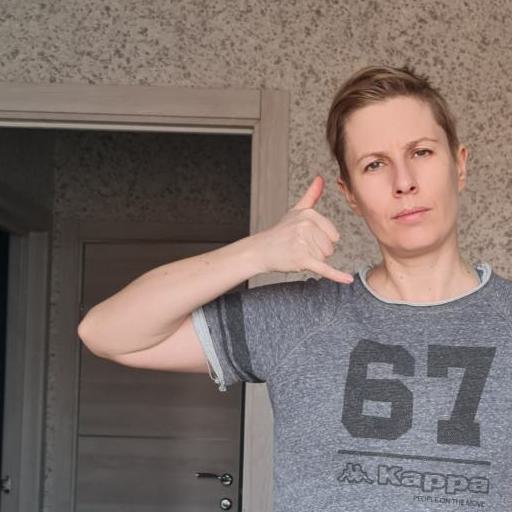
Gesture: call